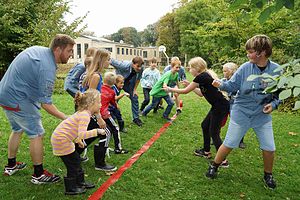
Frivilligt Drenge- og Pige-Forbund, FDF
FDFere leger til Legens Dag
Legens Dag 2015
Frivilligt Drenge- og Pige-Forbund, FDF er en folkekirkelig børne- og ungdomsorganisation med over 25.000 medlemmer. FDF er stiftet d. 27. oktober 1902 på Frederiksberg og er dermed Danmarks ældste uniformerede børne- og ungdomsorganisation.